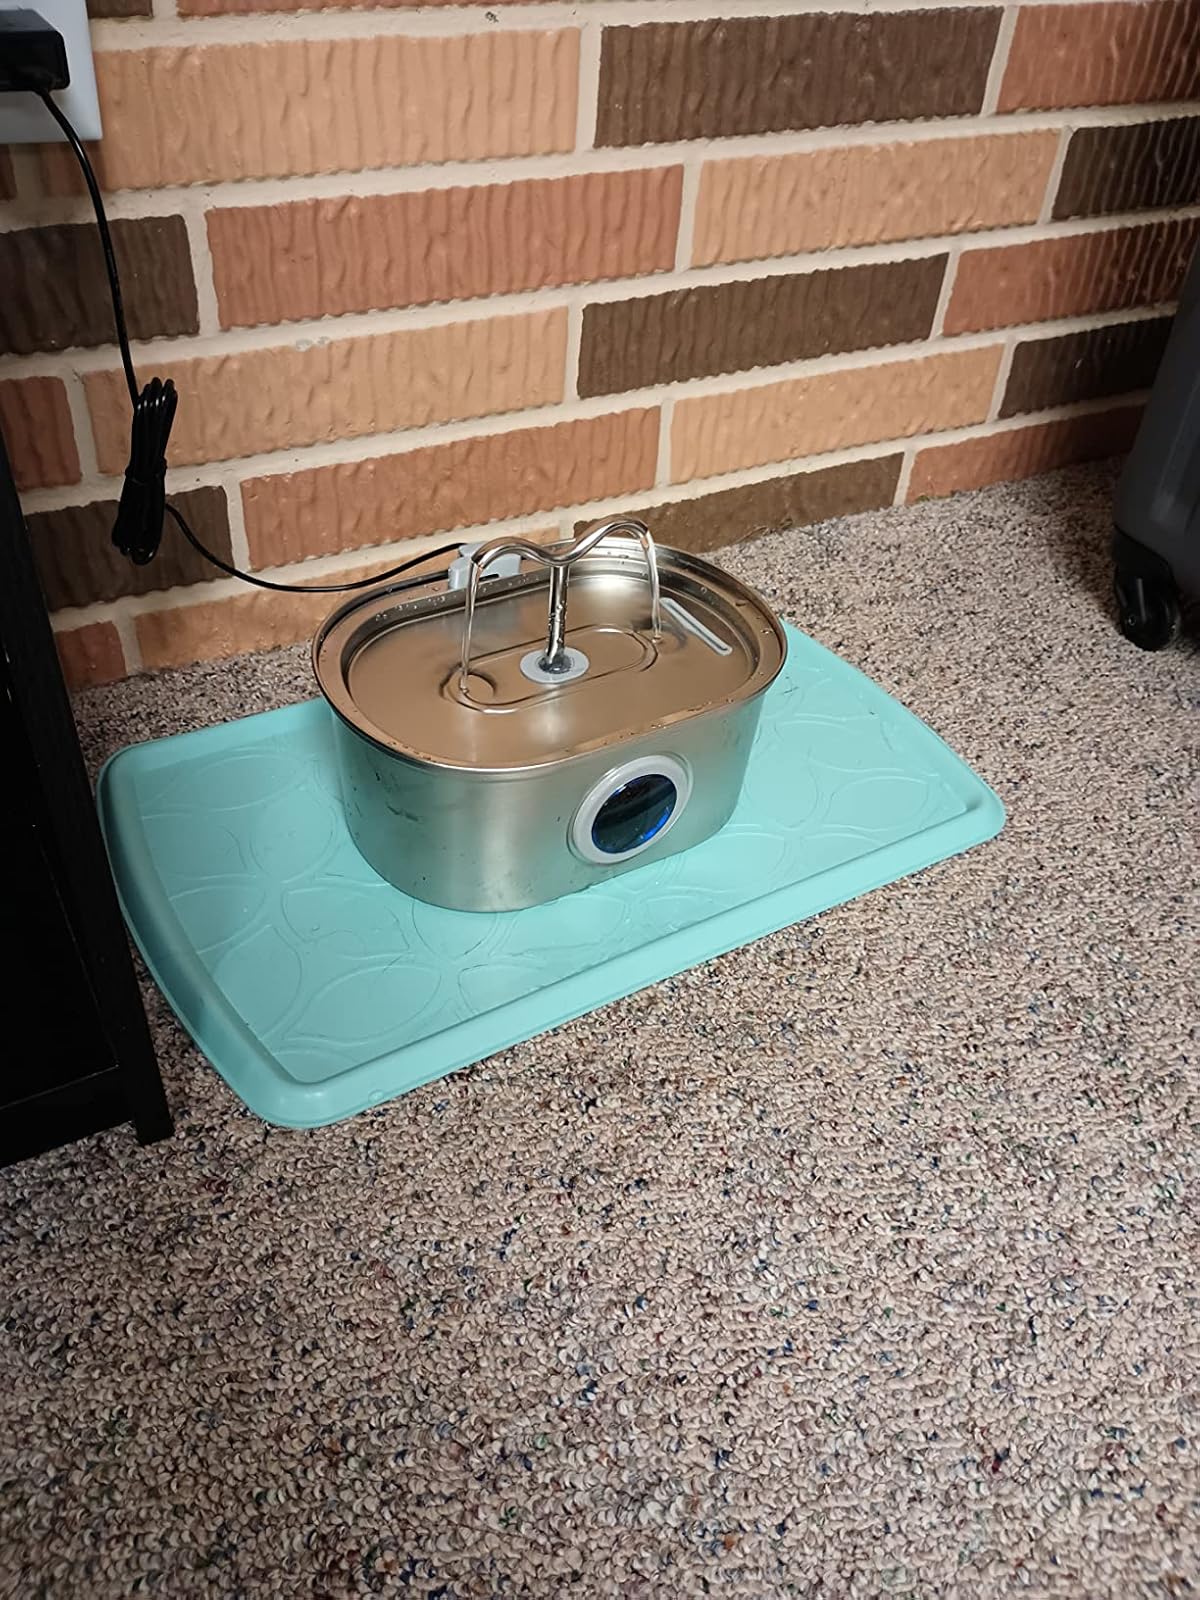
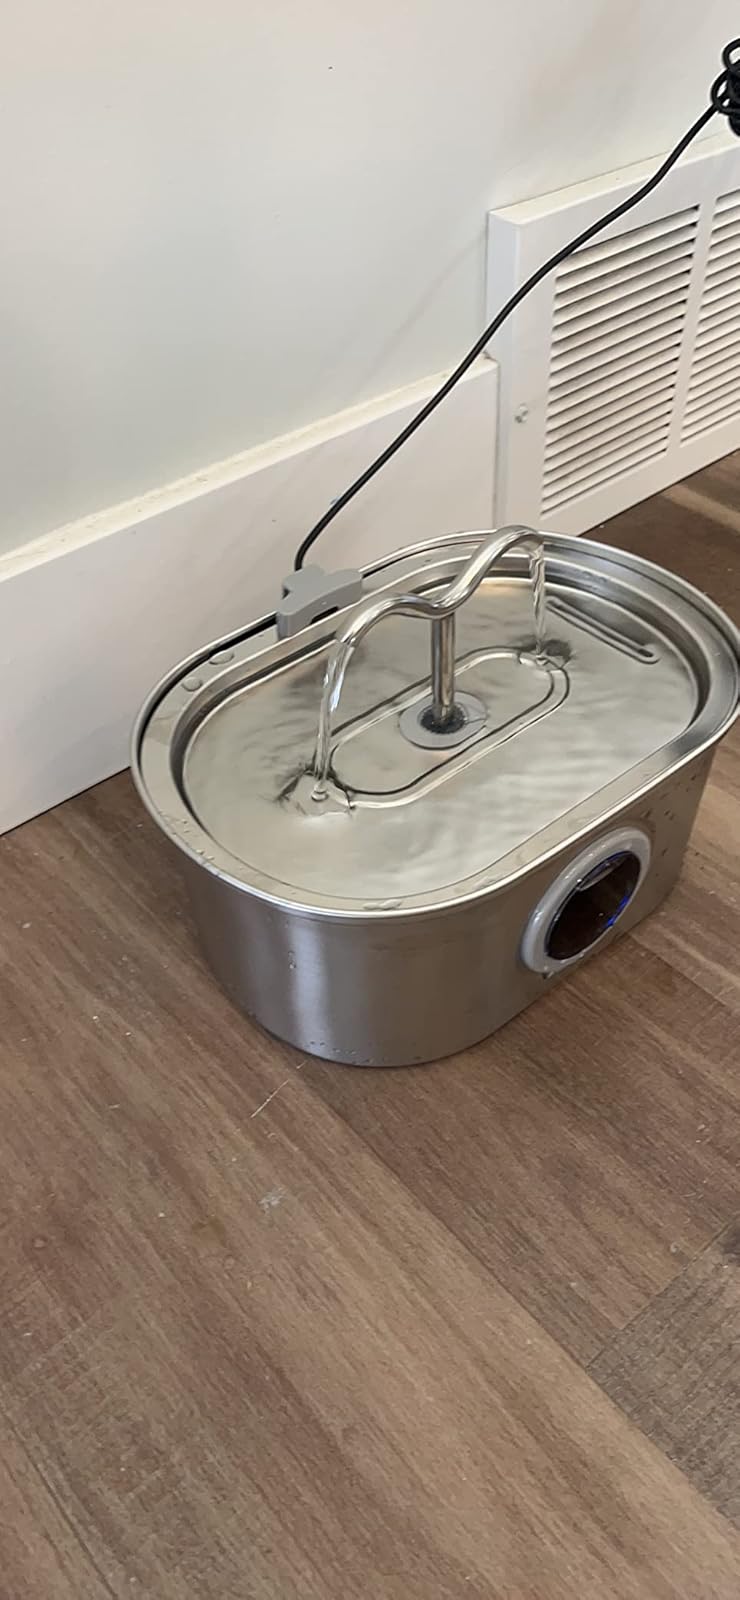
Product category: items_bowl
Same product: yes